Carlton Football Club

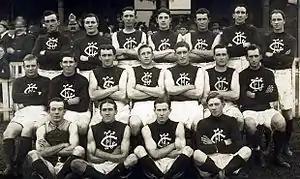
The 1914 Carlton team photographed at the old East Melbourne Cricket Ground.

Carlton fell out of the finals in 1913, but returned in 1914 under coach Norm Clark, and with many inexperienced players, to win back-to-back premierships in 1914 and 1915 VFL seasons. Most football around the country was suspended during the height of World War I, but Carlton continued to compete in a VFL which featured, at its fewest, only four clubs. Altogether, between Jack Worrall's first Grand Final in 1904 and the peak of World War I in 1916, Carlton won five premierships and contested nine Grand Finals for one of the most successful times in the club's history. The only success which eluded the club was the Championship of Australia; Carlton contested the championship three times (1907, 1908 and 1914), with its South Australian opponents victorious on all three occasions.